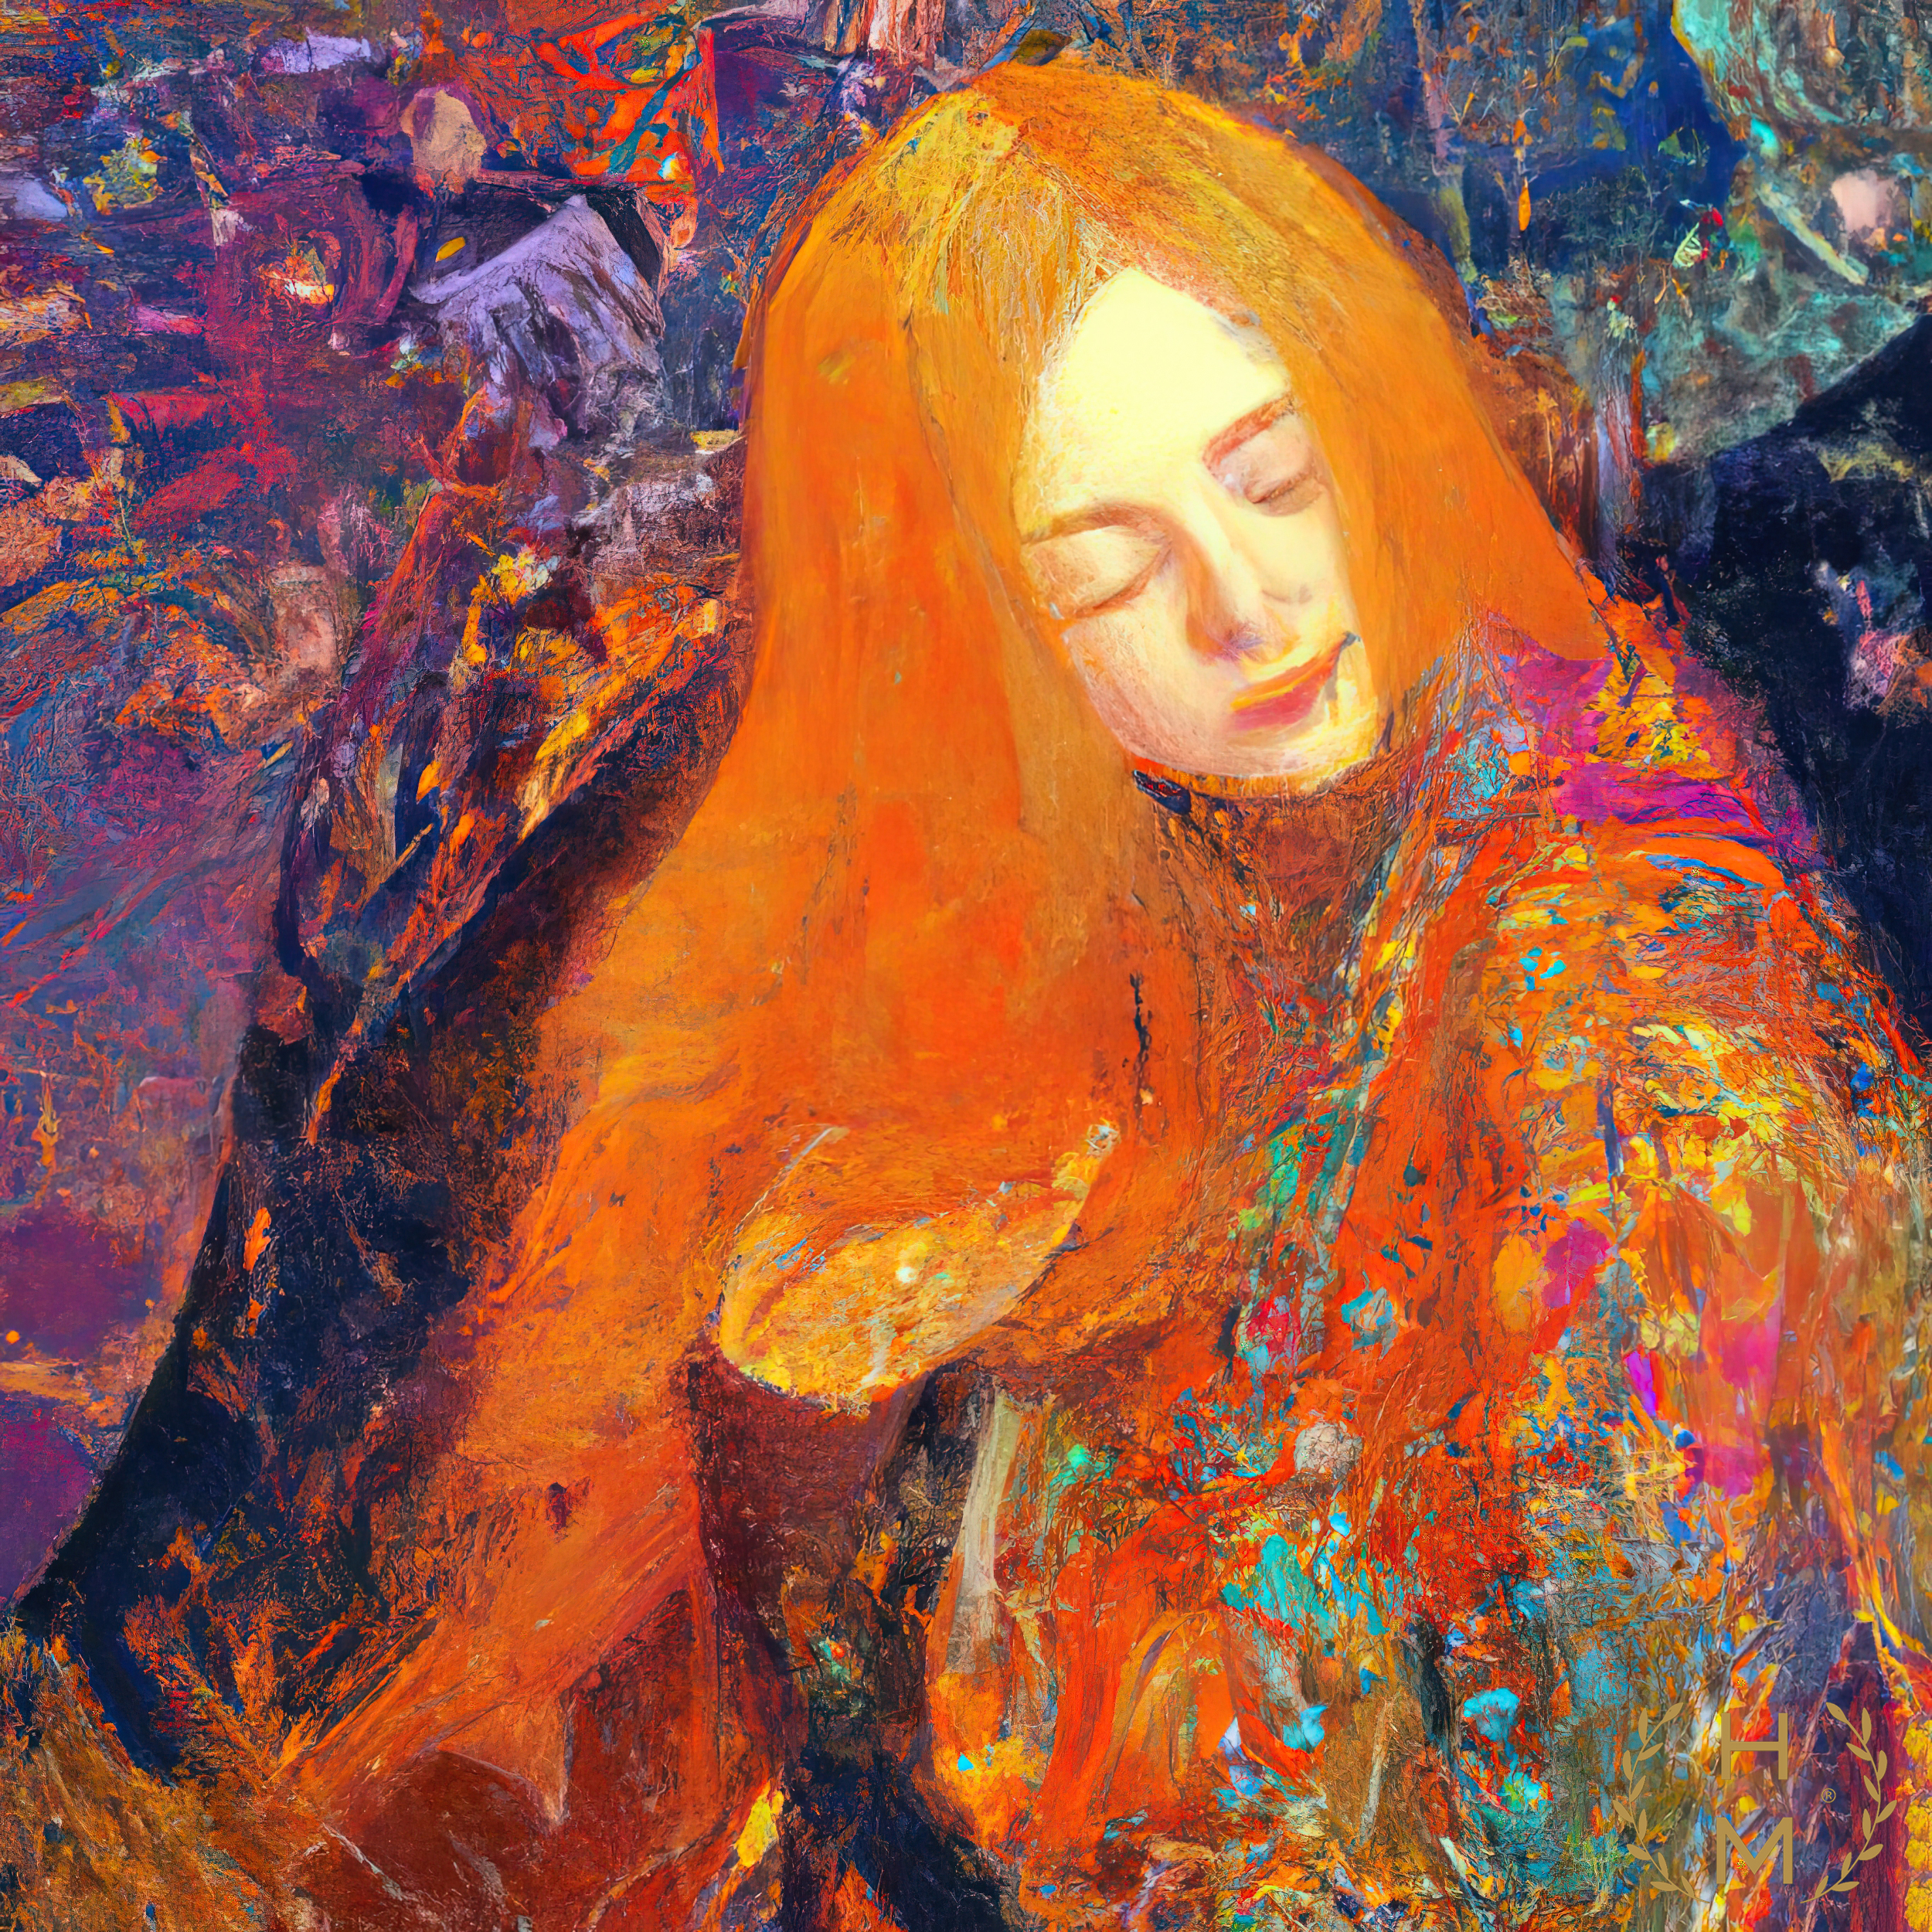
hel mort, hel, mort, helmort, art, contemporary art, contemporaryart, painting, paintings, woman, women, girl, girls, beautiful, style, fashion, digital, abstract, NFT, NFTs, mixed media, oil, oils, mixedmedia, artwork, art gallery, art brand, artbrand, artgallery, abstract painting, acrylic painting, paint, watercolor, art collector, portrait, canvas print, abstract canvas print, colorful canvas print, van gogh, great, cheap, interesting, amazing, ready to hang, impressionism, Art paint, People in nature, visual arts, electric blue, drawing, illustration, graphics, fictional character, mythology, acrylic paint, pattern, modern art, watercolor paint, artist, self portrait